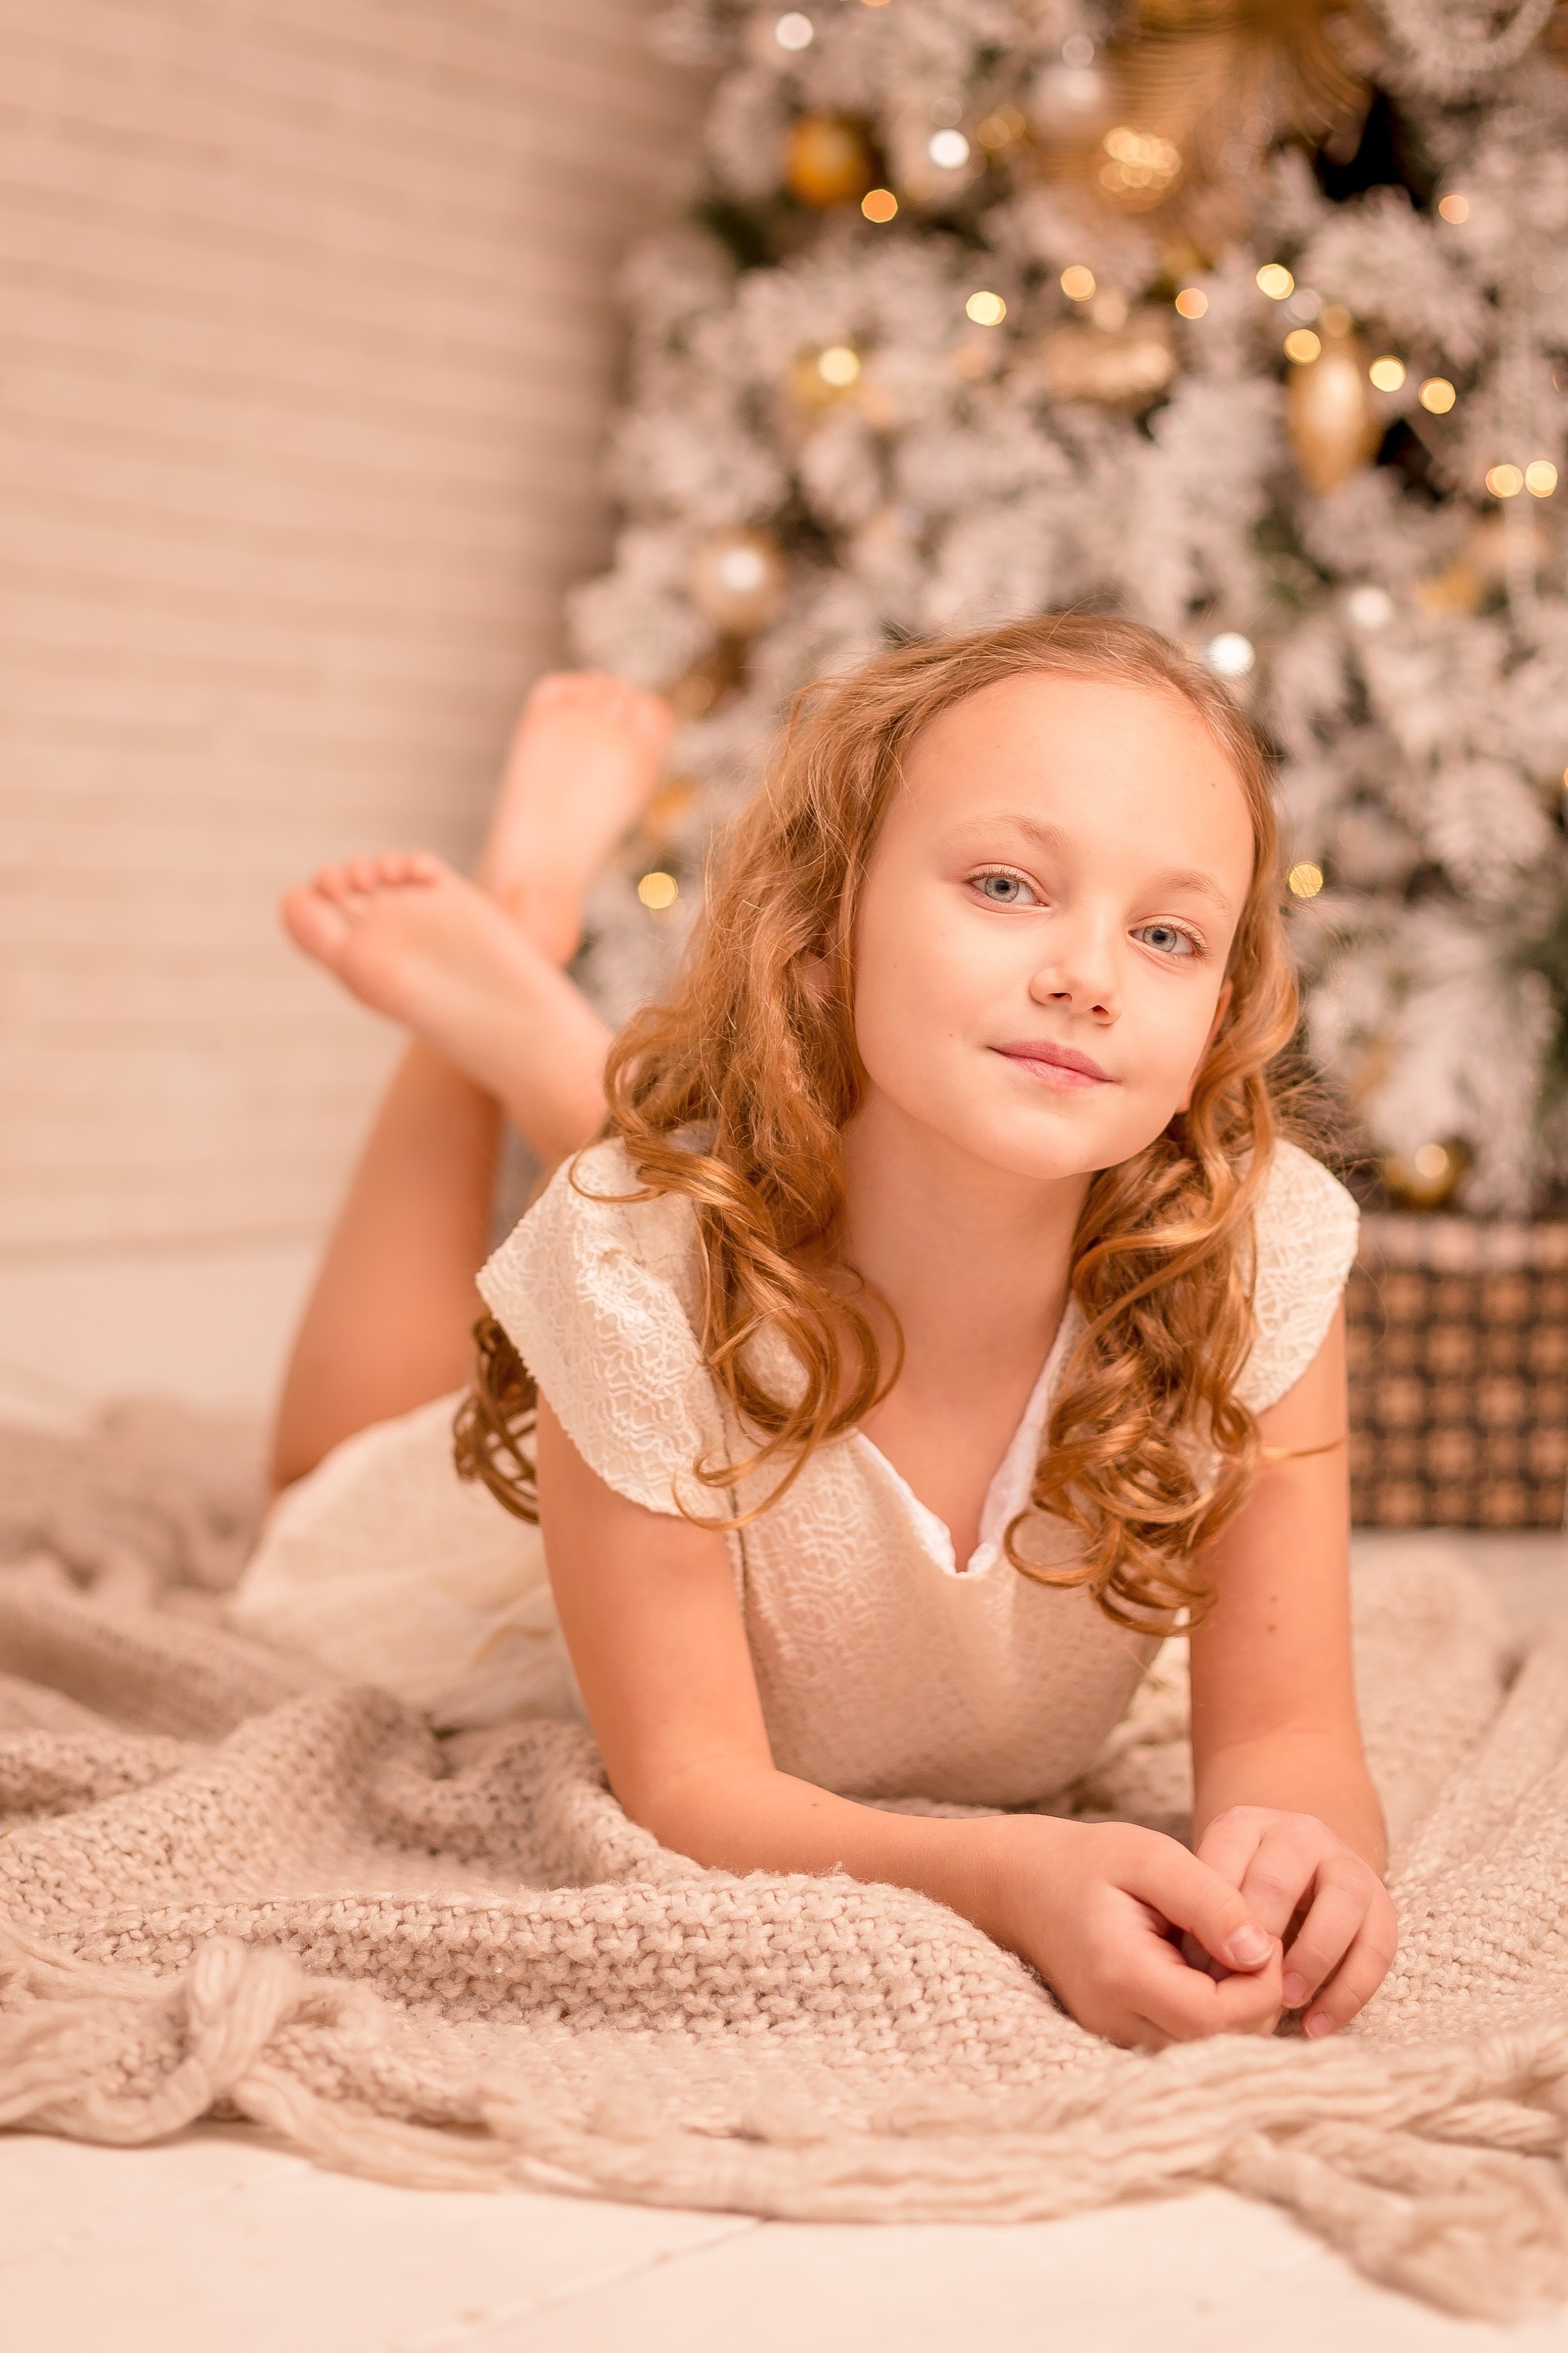
nature, outdoor, person, people, girl, woman, hair, white, photography, sweet, kid, cute, female, portrait, model, young, spring, color, small, park, child, human, fashion, closeup, lifestyle, healthy, bride, childhood, smiling, smile, playful, caucasian, cheerful, face, ceremony, fun, one, background, dress, happy, happiness, lovely, little, photograph, skin, beauty, joy, expression, up, beautiful, pretty, adorable, daughter, preschool, photo shoot, portrait photography